Livia Nannini Costantini

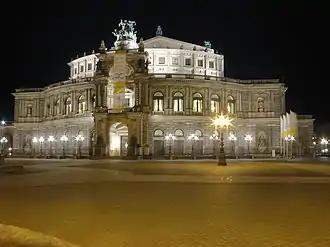

Livia Nannini Costantini was an Italian soprano. She was one of four sopranos of her period known by the moniker "La Polacchina"; a situation which has led to some confusion in scholarship on the singer.